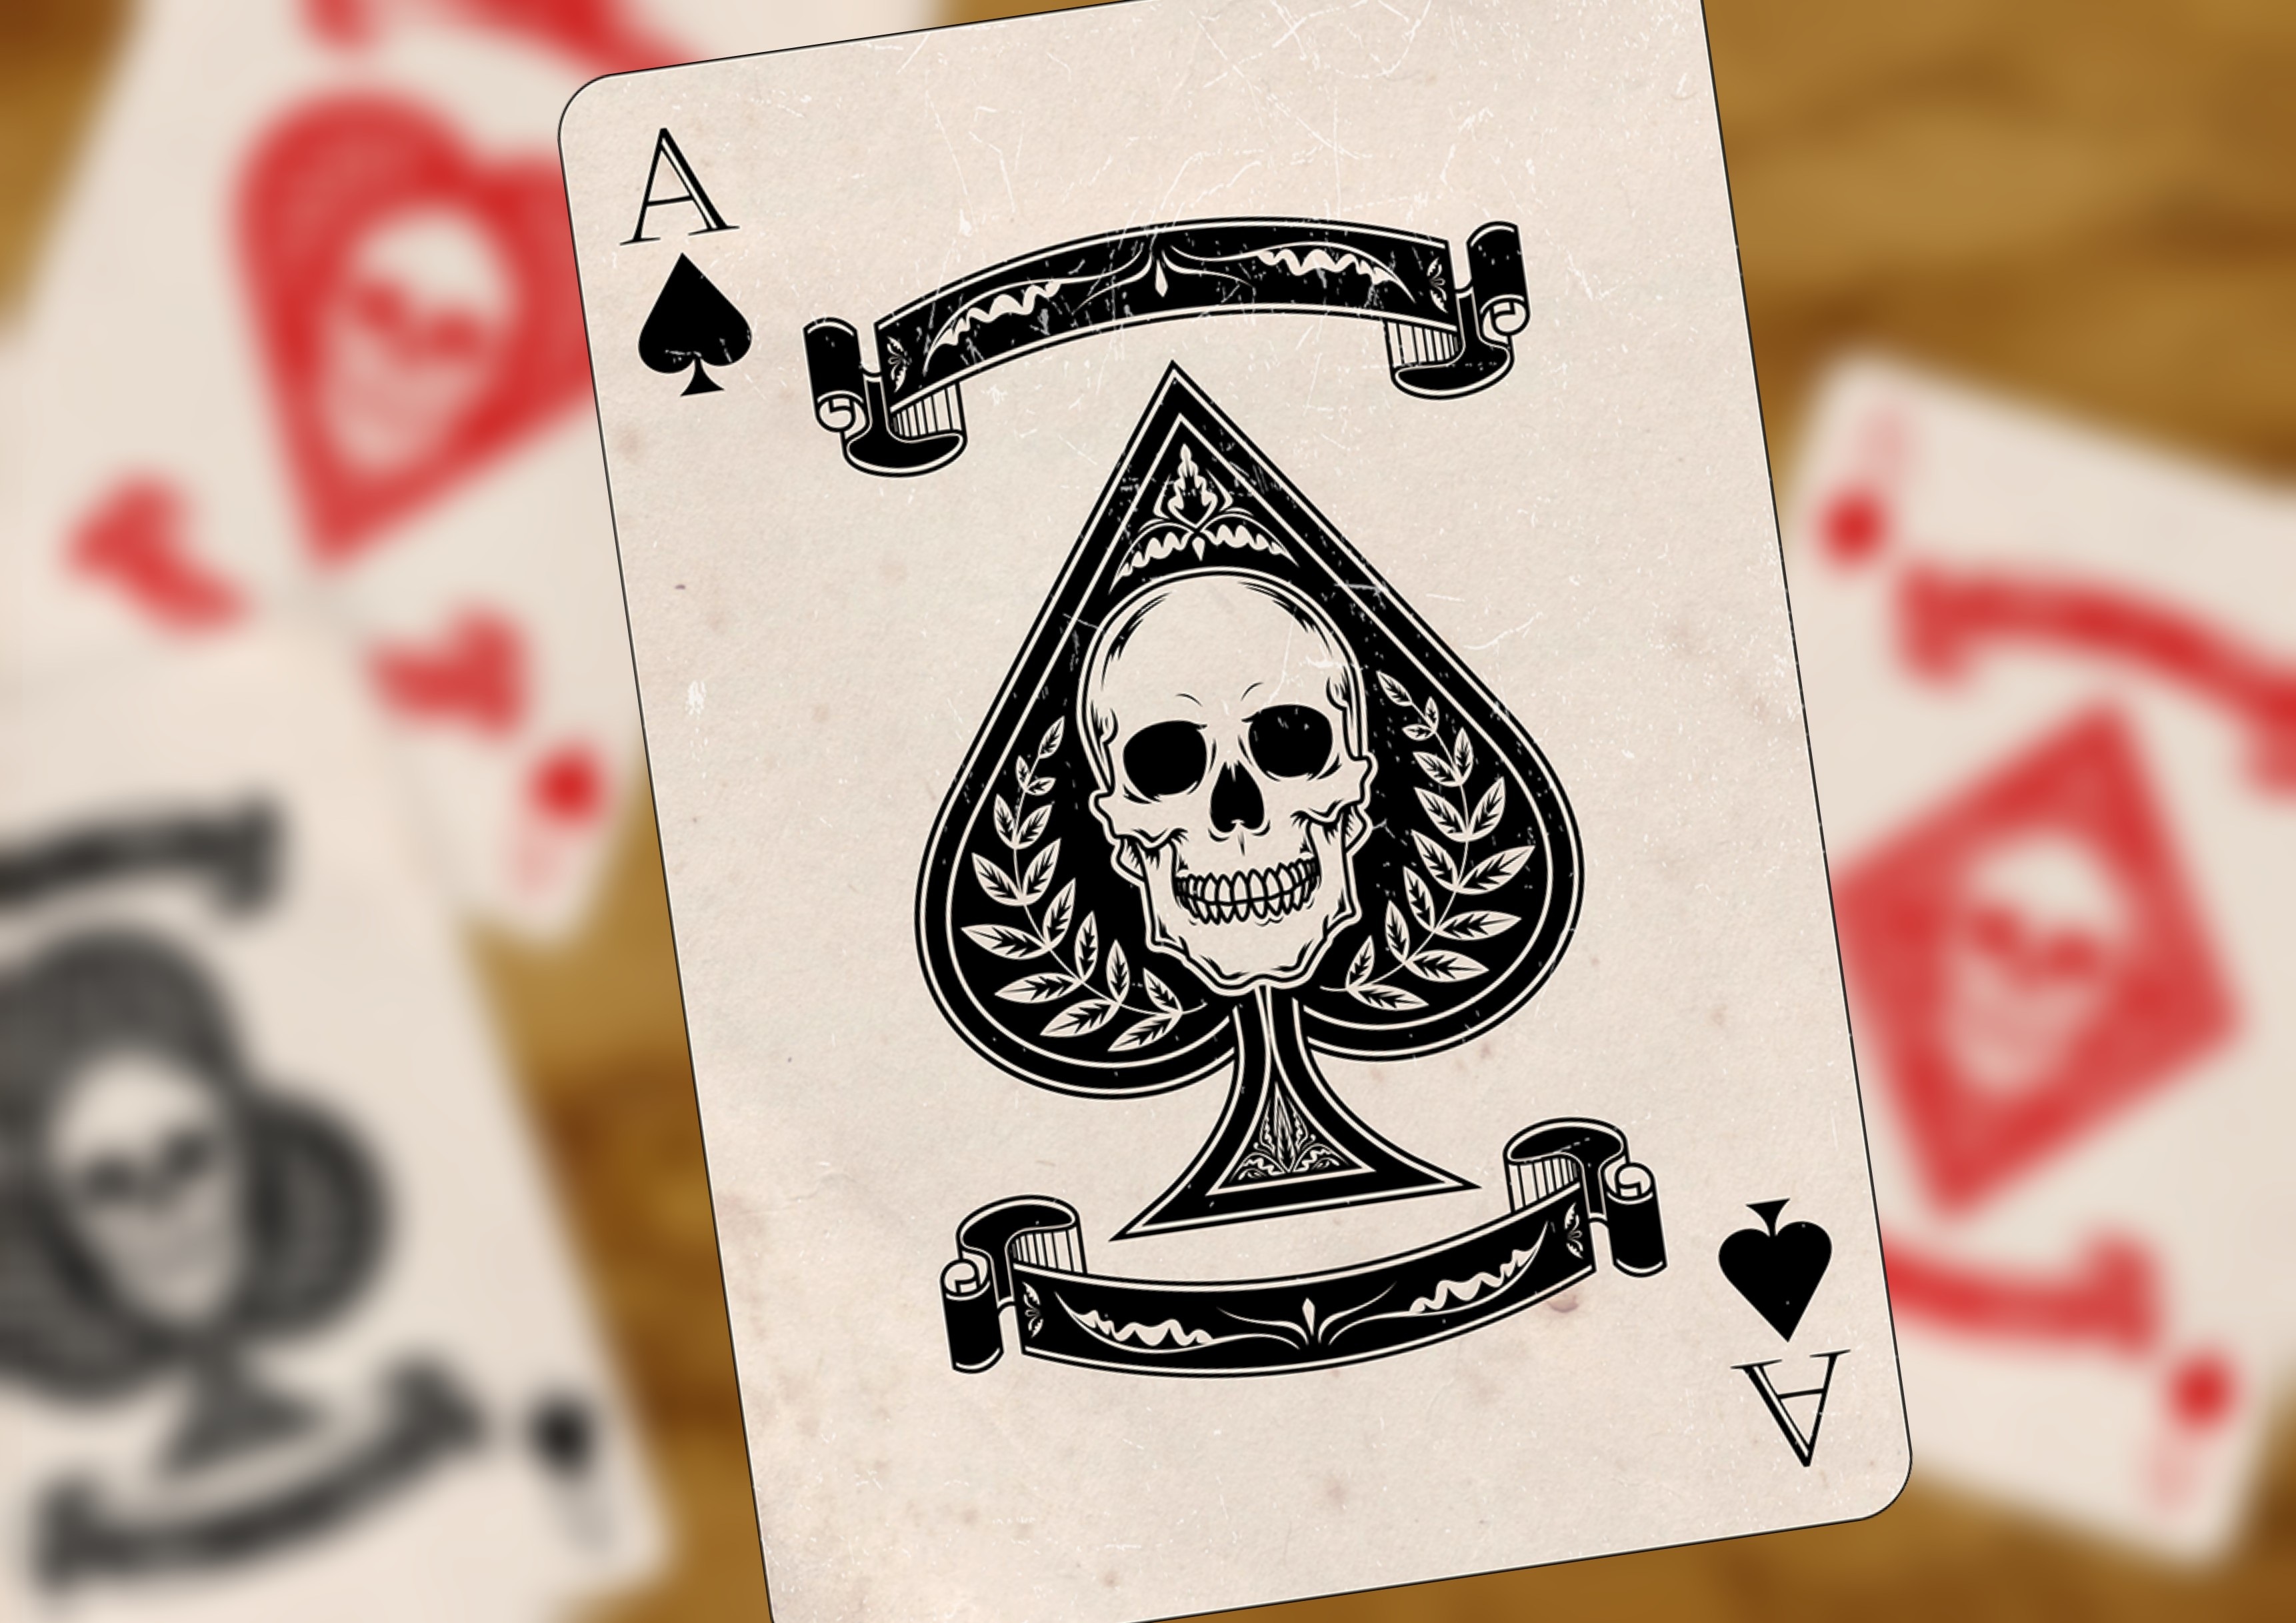
white, play, number, heart, cross, ace, label, brand, art, sketch, drawing, illustration, skat, calligraphy, gambling, shape, diamonds, skull and crossbones, playing cards, card game, pik